Françoise Astorg Bollack

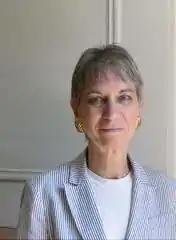

Françoise Astorg Bollack is an architect, educator, preservationist, and writer on architecture and preservation. Her activities bridge the fields of education, criticism and architectural practice. Her research focuses on the creative possibilities that arise from designing with existing and/or historic buildings. Her method is based on the analysis of successful (or simply intriguing) built work.